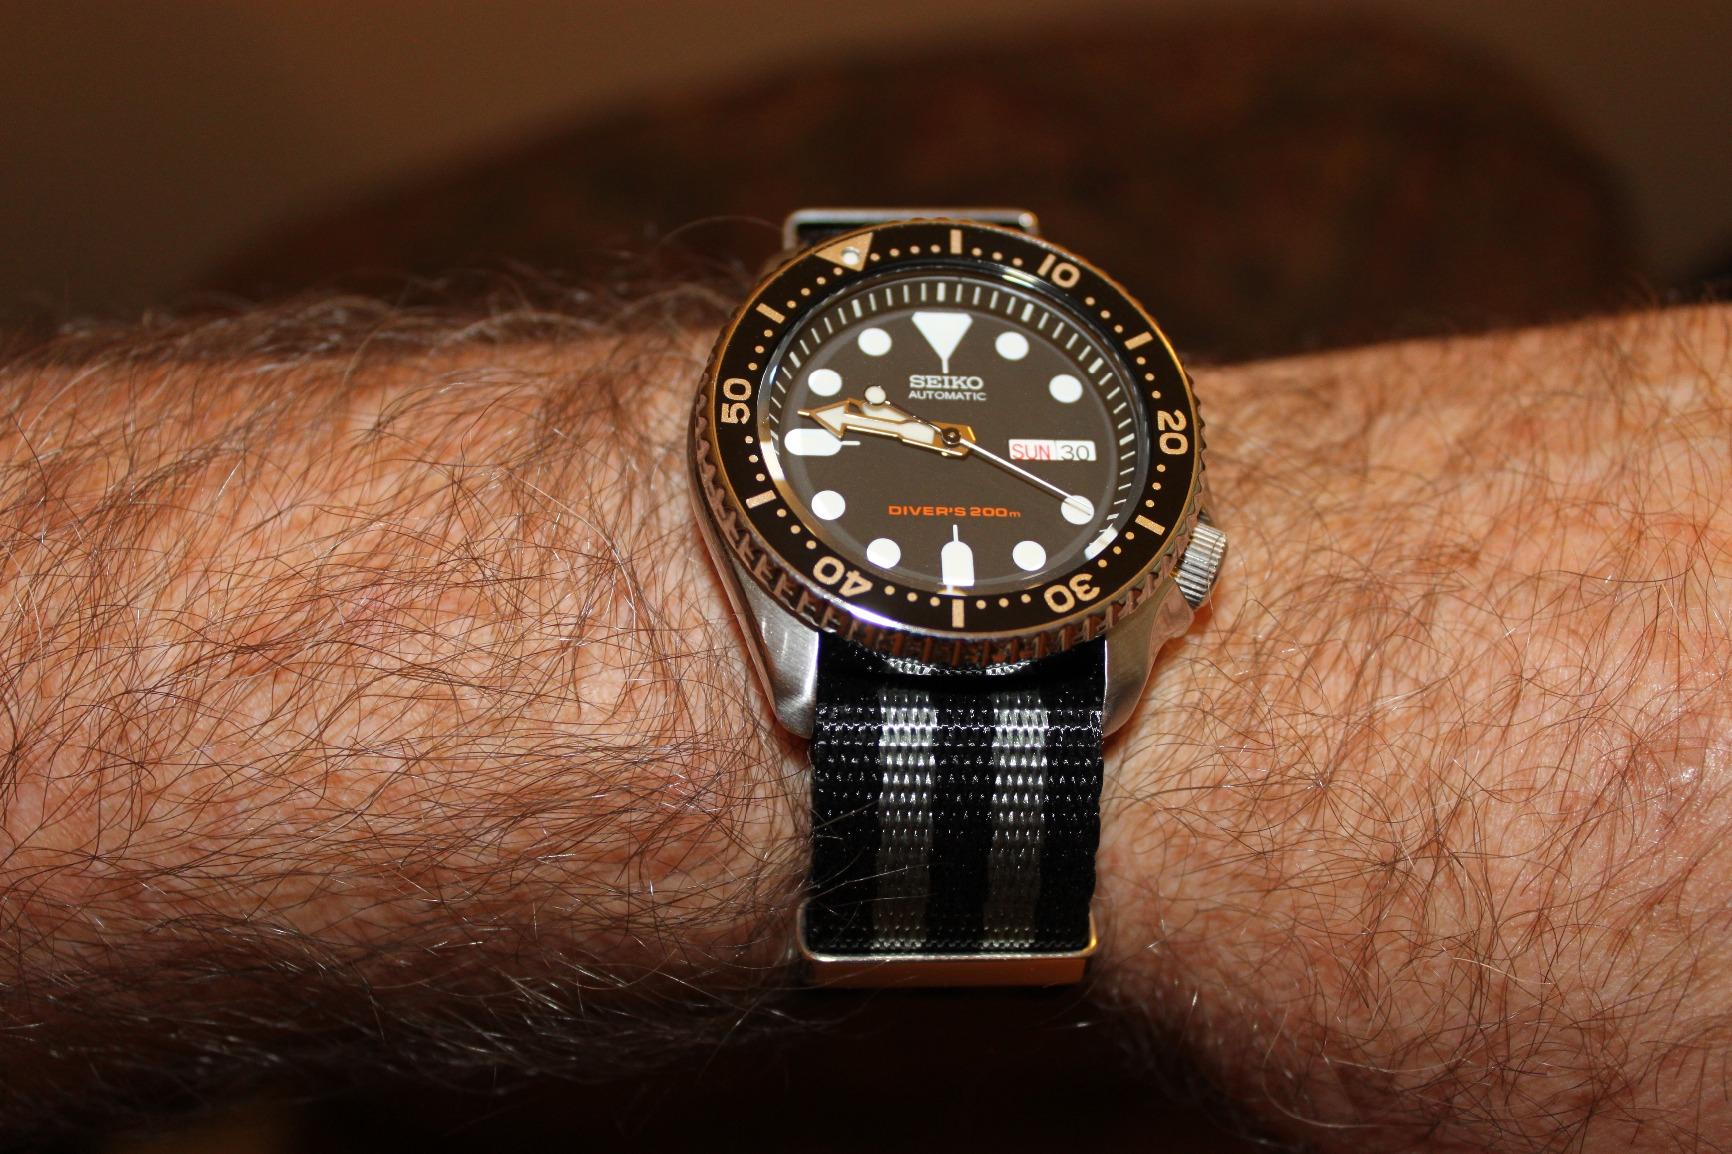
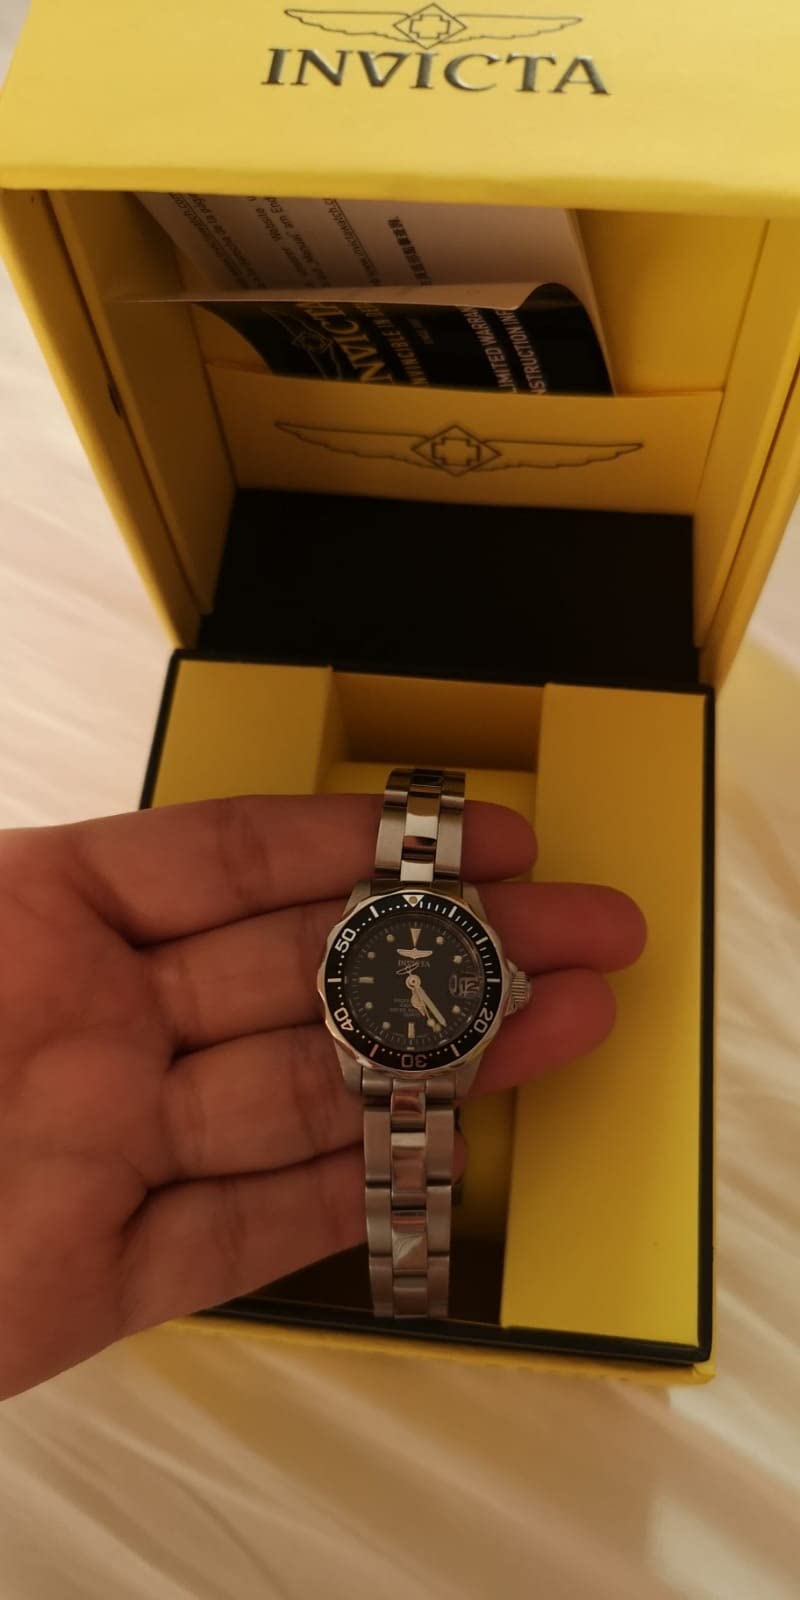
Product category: accessories_watch
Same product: no